Chester Alamo-Costello

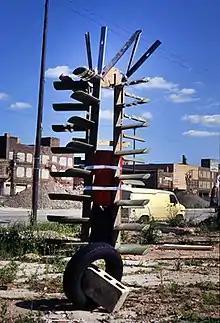
Armpit, "Urban Totems" (Installation detail), 1400 South Wabash Avenue, Chicago, Illinois, August 5–November 15, 1994.

Although Alamo-Costello's work has included drawings, painting and journals, his artistic practice primarily lies in two areas: art-related public interventions, performances and social experiments that may be site-specific or placed in public space; and photographic series in which he often takes on the role of archivist or journalist, collecting and documenting everyday, contemporary experiences and encounters.